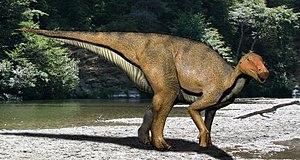
Koshisaurus est un genre éteint de dinosaures ornithischiens, un Hadrosauroidea basal du Crétacé inférieur retrouvé au Japon.